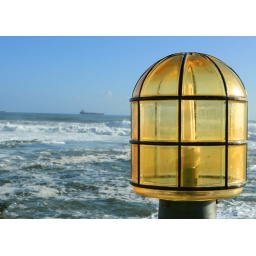
This is one of a series of lights along the beach in Estoril, Portugal. Notice the ship in the distance.